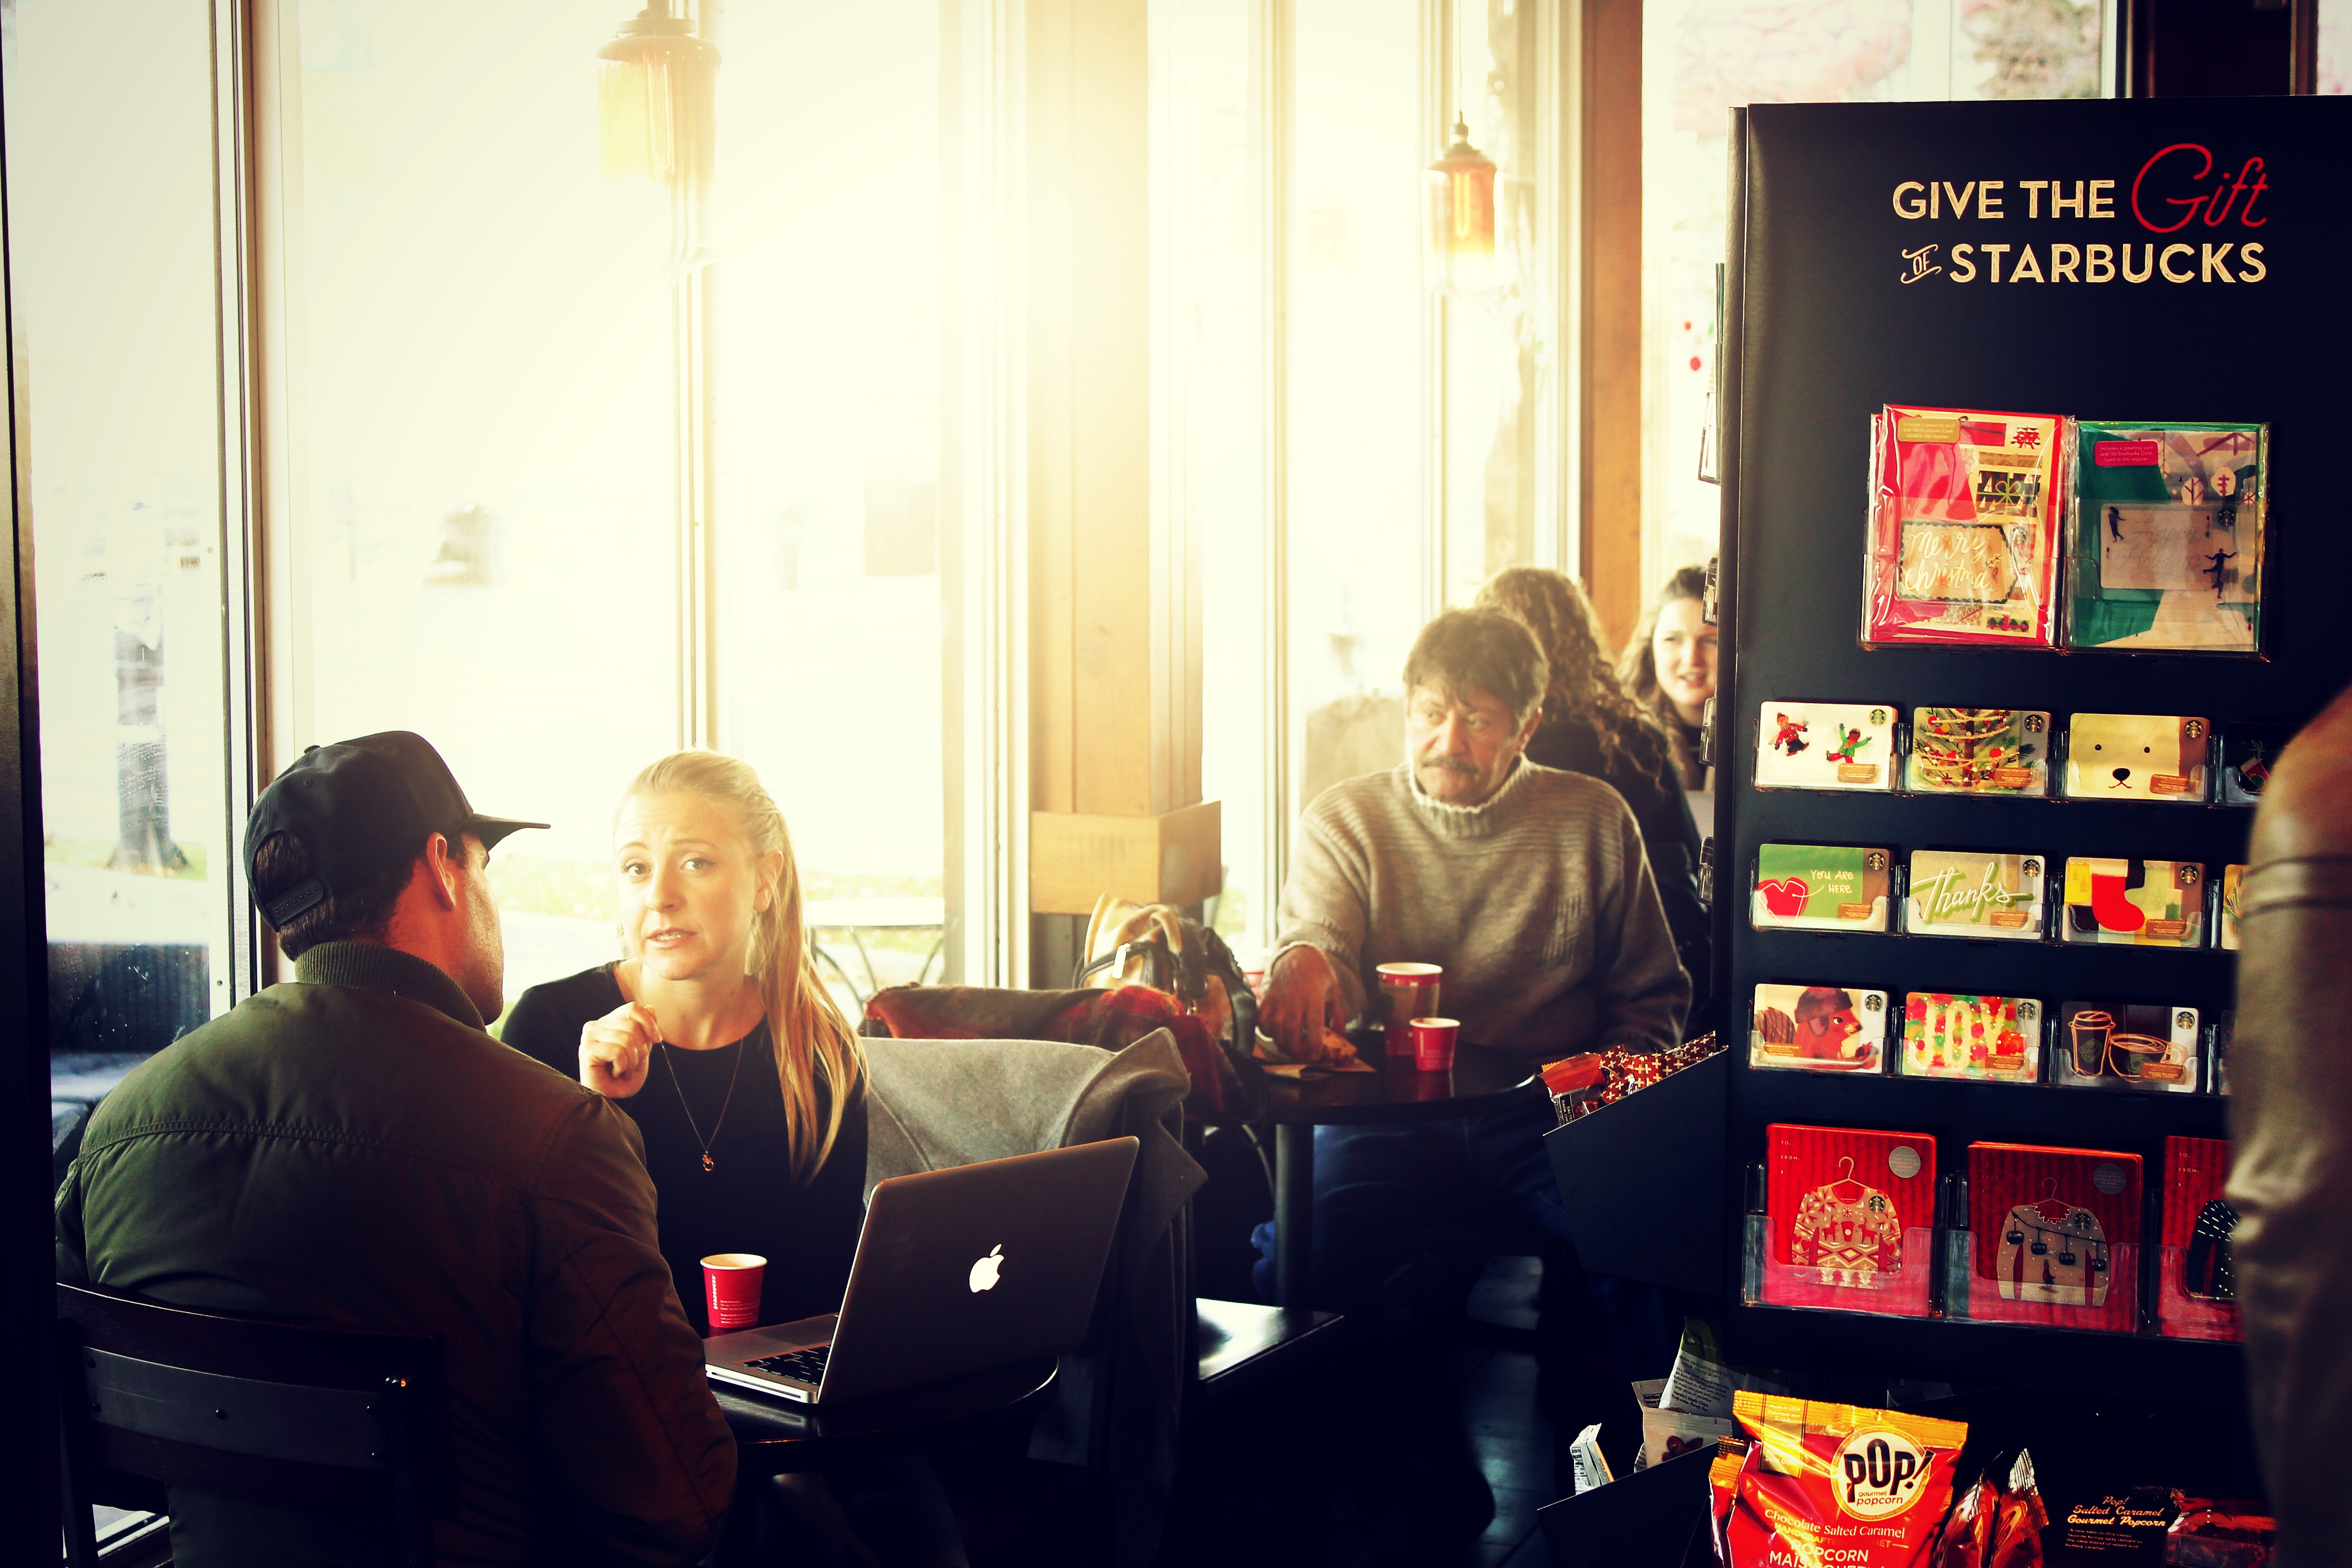
communication, conversation, event